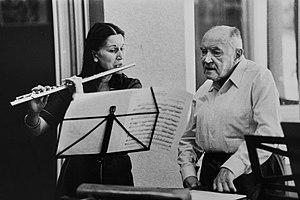
Le flûtiste français René Le Roy au cours d’une masterclass à Puget-Théniers en août 1981.